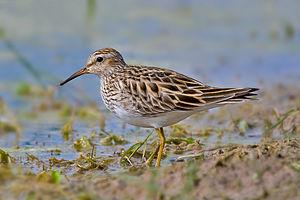
Bécasseau à poitrine cendrée Magyar: Vándorpartfutó 日本語: アメリカウズラシギ Norsk bokmål: Alaskasnipe Polski: Biegus arktyczny Русский: Кулик-дутыш Svenska: Tuvsnäppa Türkçe: Çizgili kum kuşu
Cette liste de la faune française regroupe les espèces de Charadriiformes peuplant la France métropolitaine.
Catamarca est une province du nord-ouest de l'Argentine. Elle est entourée des provinces de Salta au nord, Tucumán et Santiago del Estero à l'est, Córdoba au sud-est, et La Rioja au sud. À l'ouest, elle est contiguë au Chili.